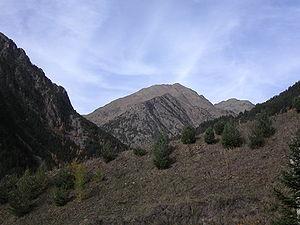
Cet article présente une liste des sommets d'Andorre et regroupe d'une part les sommets les plus élevés — c'est-à-dire ceux dépassant 2 800 mètres d'altitude — et d'autre part les principaux sommets de plus de 2 500 mètres tels que reconnus par l'Institut d'Estudis Andorrans.
L'Andorre est un pays d'Europe enclavé entre la France et l'Espagne. Avec une superficie de 468 km², il s'agit du sixième plus petit état d'Europe mais toutefois le plus grand des micro-États européens. Comparée à un département français, l'Andorre est légèrement moins vaste que le Territoire de Belfort. Située sur le versant méridional des Pyrénées, la principauté présente un relief très montagneux culminant au pic de Coma Pedrosa à une altitude de 2 942 mètres au-dessus du niveau de la mer. Constituant autrefois une barrière naturelle isolant le pays, les montagnes andorranes, bénéficiant d'un enneigement important, sont aujourd'hui mises en valeur par des stations de ski et jouent un rôle de premier plan dans l'économie du pays.
Le pic de Coma Pedrosa est la montagne des Pyrénées la plus haute d'Andorre, culminant à 2 942 mètres. Elle appartient à la paroisse de La Massana et se trouve près de la frontière espagnole. La ville la plus proche est Arinsal.